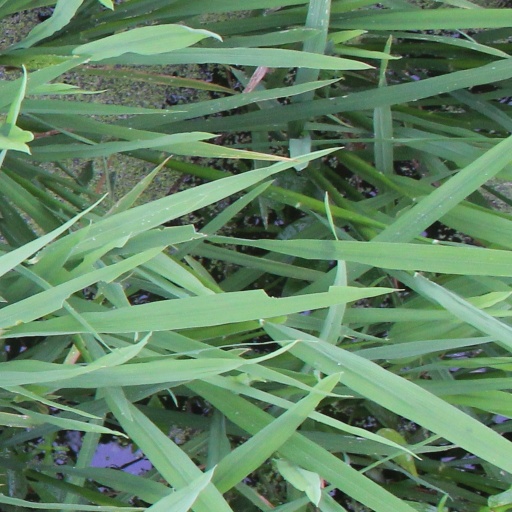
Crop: rice